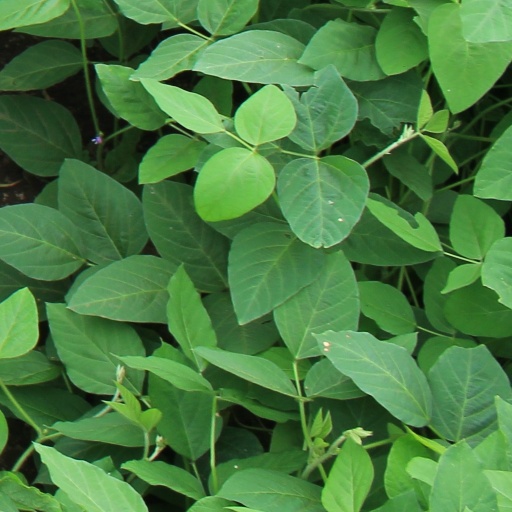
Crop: soybean